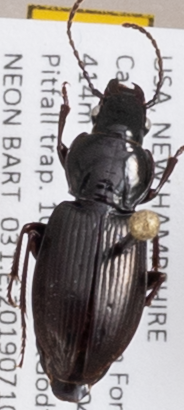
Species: Pterostichus pensylvanicus
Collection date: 2019-07-10
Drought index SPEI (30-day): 0.334
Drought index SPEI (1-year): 1.28
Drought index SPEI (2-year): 0.664